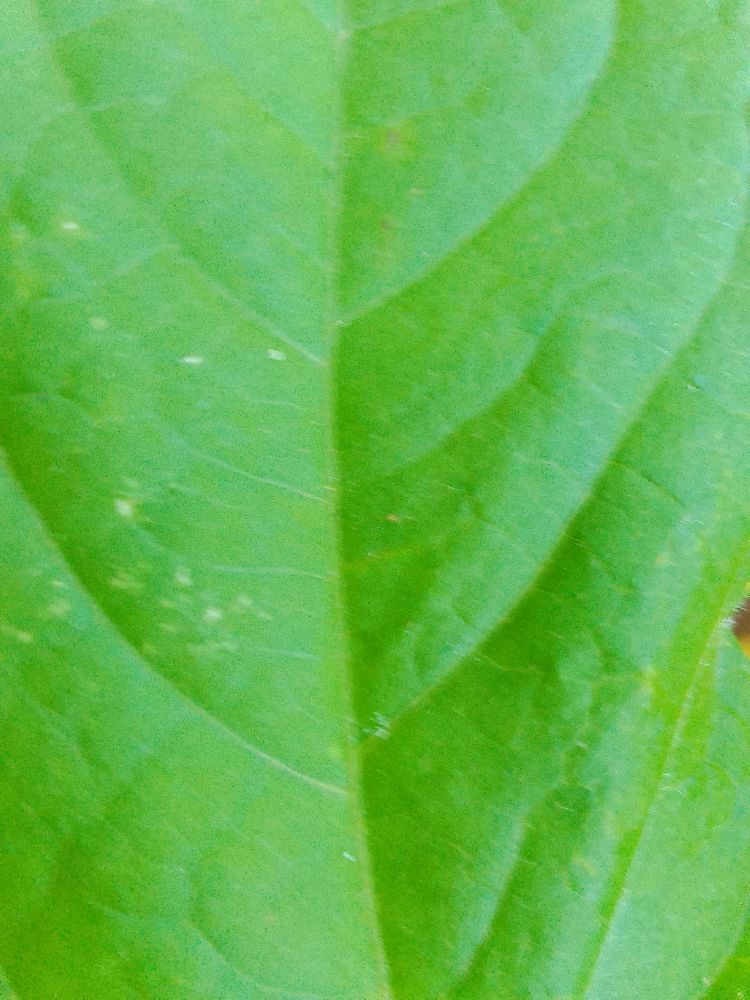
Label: healthy